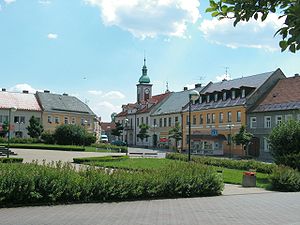
Doksy
Doksy er en by i distriktet Ceska Lipa, dvs. regionen Liberec i den nordlige del af Tjekkiet. Byen ligger ved bredden af søen Mácha, og den bruges derfor som sommerferiested. Doksy har 5.206 indbyggere, og den er hovedby i kommunen Doksy.